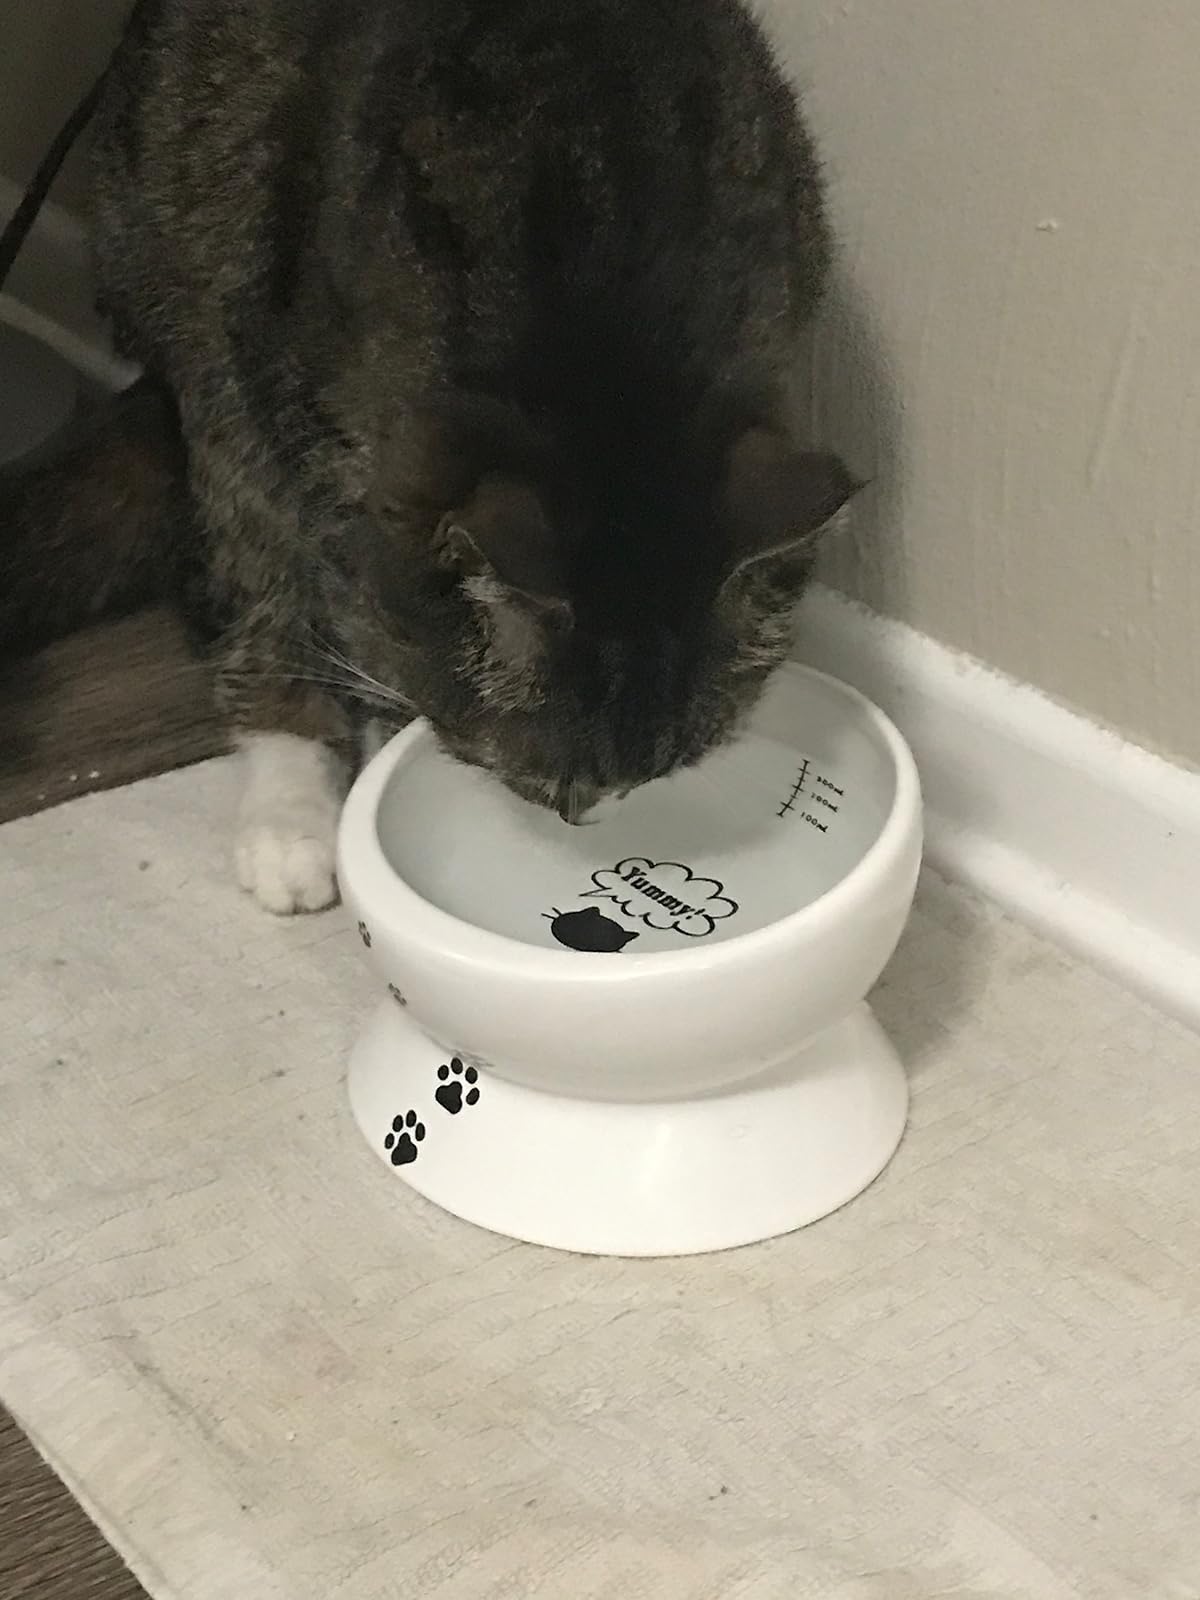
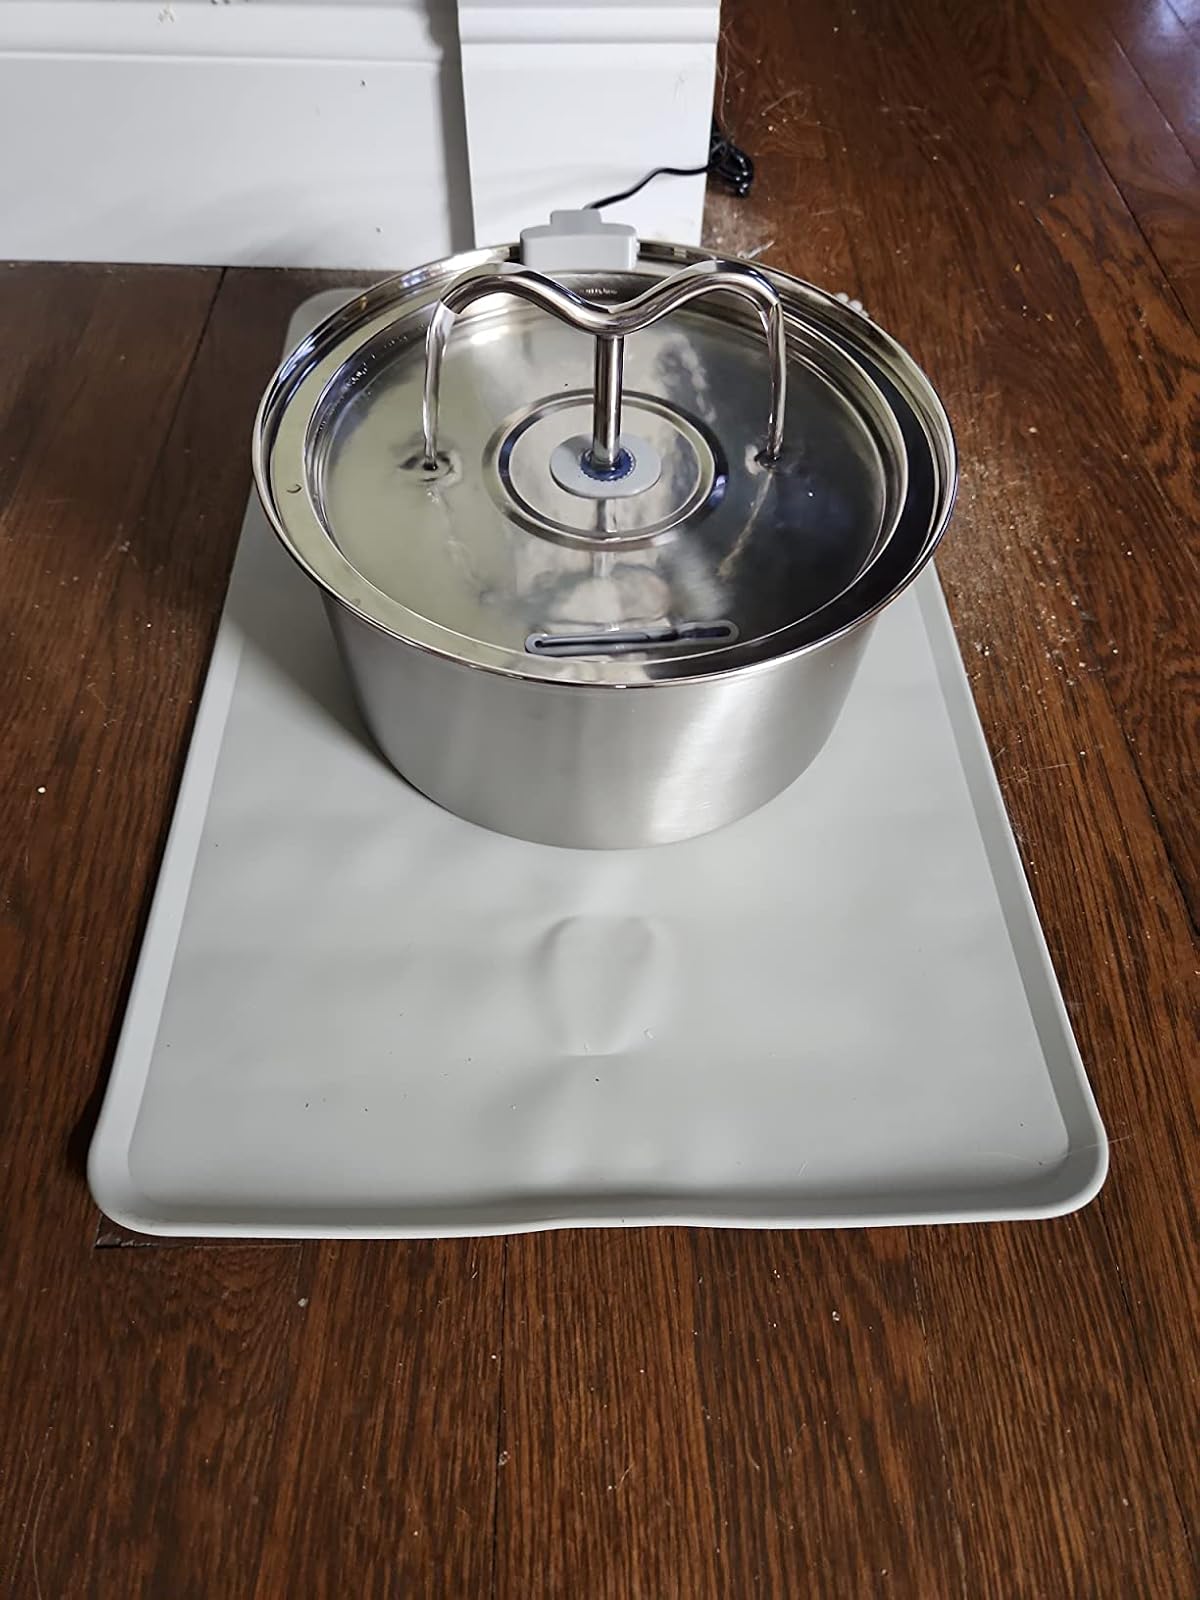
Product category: items_bowl
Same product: no